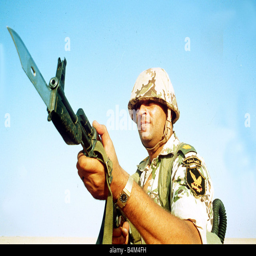
a soldier part of the coalition of armed forces created by membership organisation to liberate country following